Ōnomatsu stable

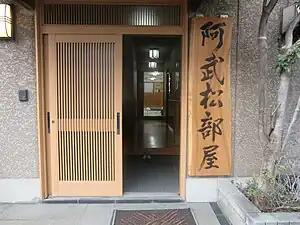

The stable first wrestler to reach the top "makuuchi" division was Katayama in 2005. The now retired Wakakōyū reached "komusubi" in 2012, as did Ōnoshō in 2017. The stable's most successful foreign recruit has been the Russian former "maegashira" Amūru, who retired in 2018.
In January 2010 the stable, along with the Takanohana, Ōtake and Magaki stable, was forced to leave the Nishonoseki "ichimon" after former "yokozuna" Takanohana declared his intention to run as an unofficial candidate in the elections to the Sumo Association's board of directors. The ejected stables formed their own group, which gained "ichimon" status of its own in 2014. This was dissolved in 2018, with the Ōnomatsu, Ōtake and Chiganoura stables briefly forming Ōnomatsu "ichimon" before aligning themselves once again with the Nishonoseki group. Masurao resigned from the Japan Sumo Association for health reasons on 26 September 2019 and was replaced by the former "maegashira" Daidō.